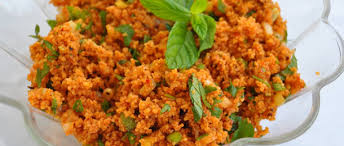
Yemek: kisir